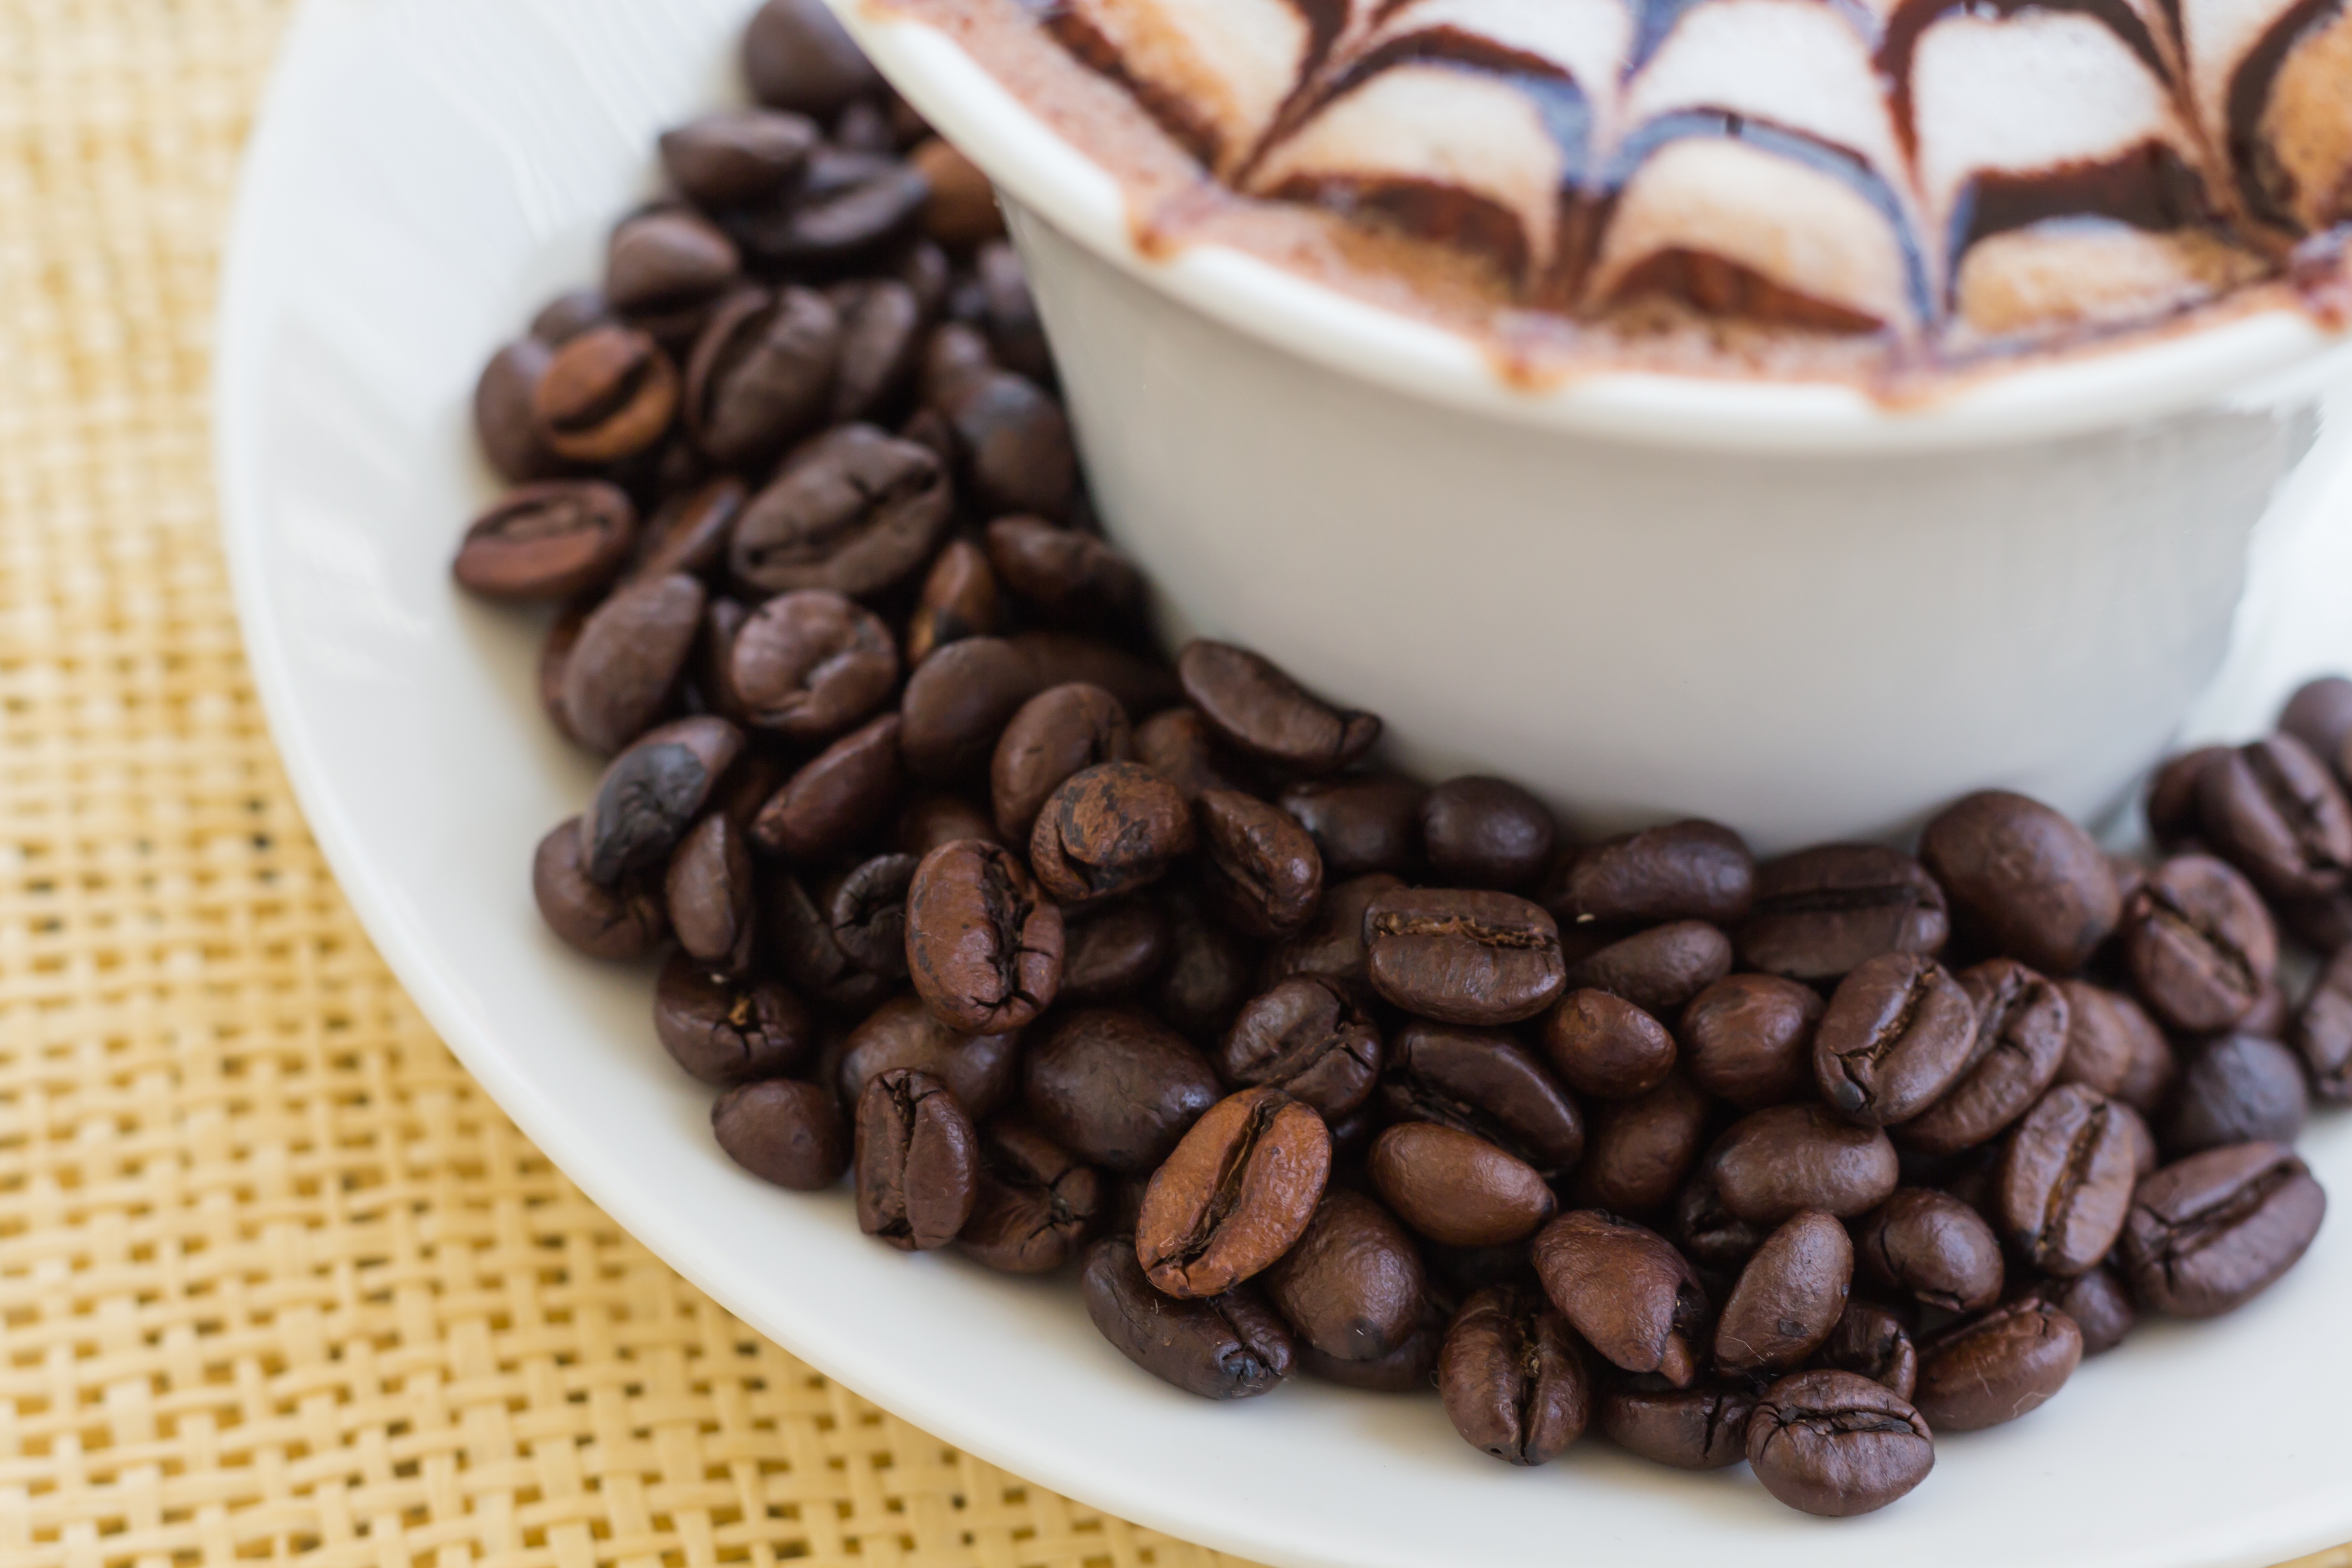
coffee, sweet, coffee bean, cup, pattern, food, relax, produce, beverage, drink, milk, coffee cup, delicious, bubble, in the morning, caffeine, art, holidays, hot, pretty, viewpoint, fragrant, mellow, flavor, of the blank, do the job, velvety, mild